Tusken Raiders

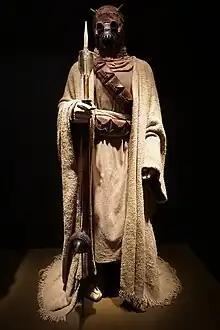
Tusken Raider male costume with gaffi from "Episode IV"

Tusken Raiders are a fictional alien race in the "Star Wars" franchise. They first appeared in "Star Wars" (1977).